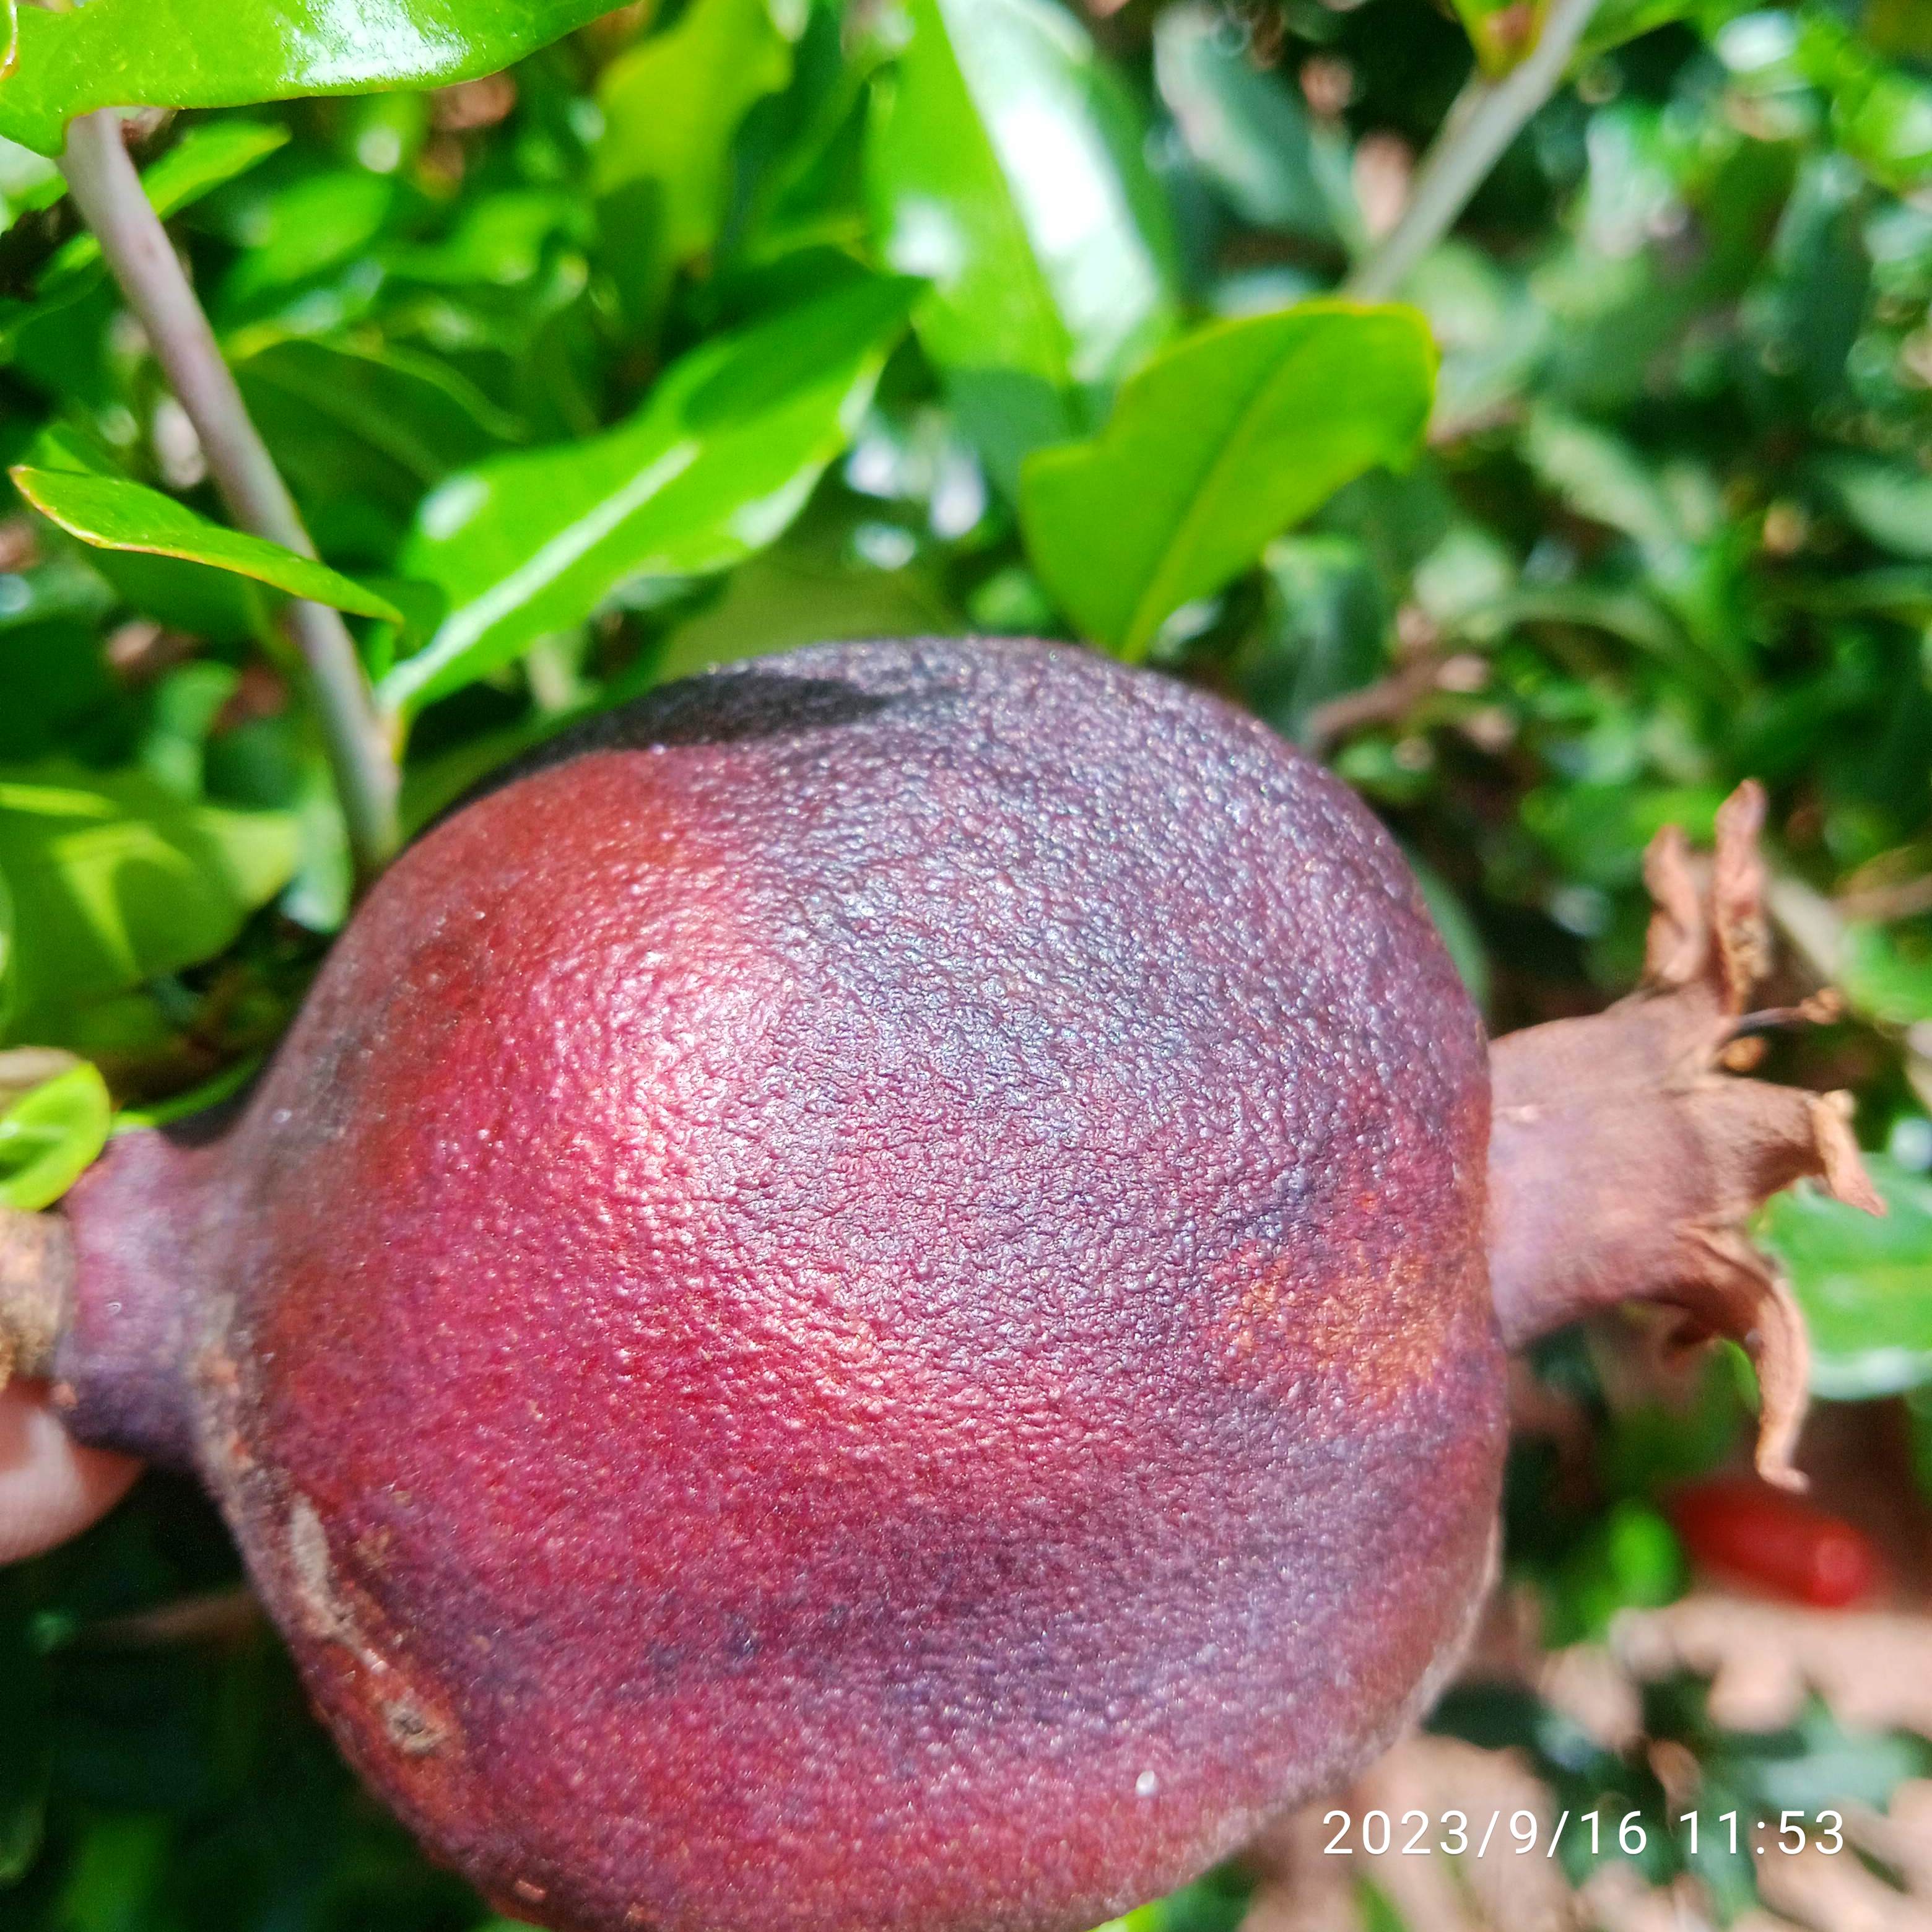
Label: Alternaria